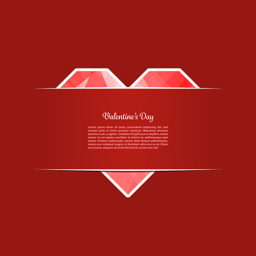
card with a heart made from paper .